Poland

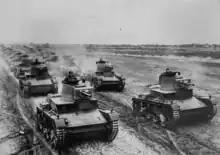
Polish Army 7TP tanks on military manoeuvres shortly before the invasion of Poland in 1939

In the aftermath of World War I, the Allies agreed on the reconstitution of Poland, confirmed through the Treaty of Versailles of June 1919. A total of 2 million Polish troops fought with the armies of the three occupying powers, and over 450,000 died. Following the armistice with Germany in November 1918, Poland regained its independence as the Second Polish Republic.